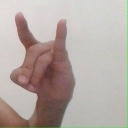
अक्षर: च